Eclipse 500

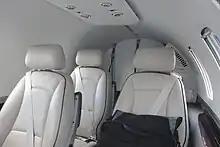
Eclipse 500 interior

The Eclipse 500 does not feature a lavatory. Raburn explained that the majority of users would be flying 300 to 500 miles in 40 to 80 minutes, alleviating the need for one.